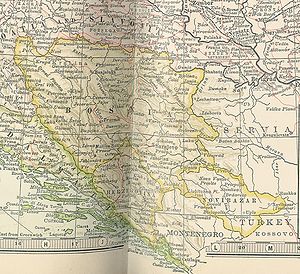
Bosnienkrisen / Baggrund
Bosnien og Herzegovina samt Sandžak
Bosnienkrisen i 1908-1909, også kaldet Annektionskrisen, kom til offentlighedens kendskab da Bulgarien den 5. oktober 1908 erklærede sig uafhængigt og da Østrig-Ungarn den 6. oktober meddelte at det annekterede Bosnien-Hercegovina. Rusland, det Osmanniske Rige, Storbritannien, Italien, Serbien, Montenegro, Tyskland og Frankrig